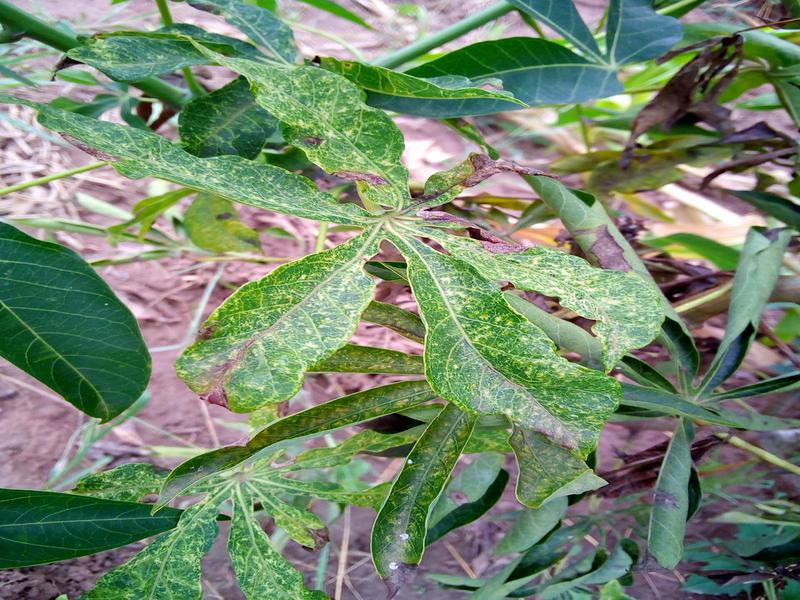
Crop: cassava
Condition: green_mottle